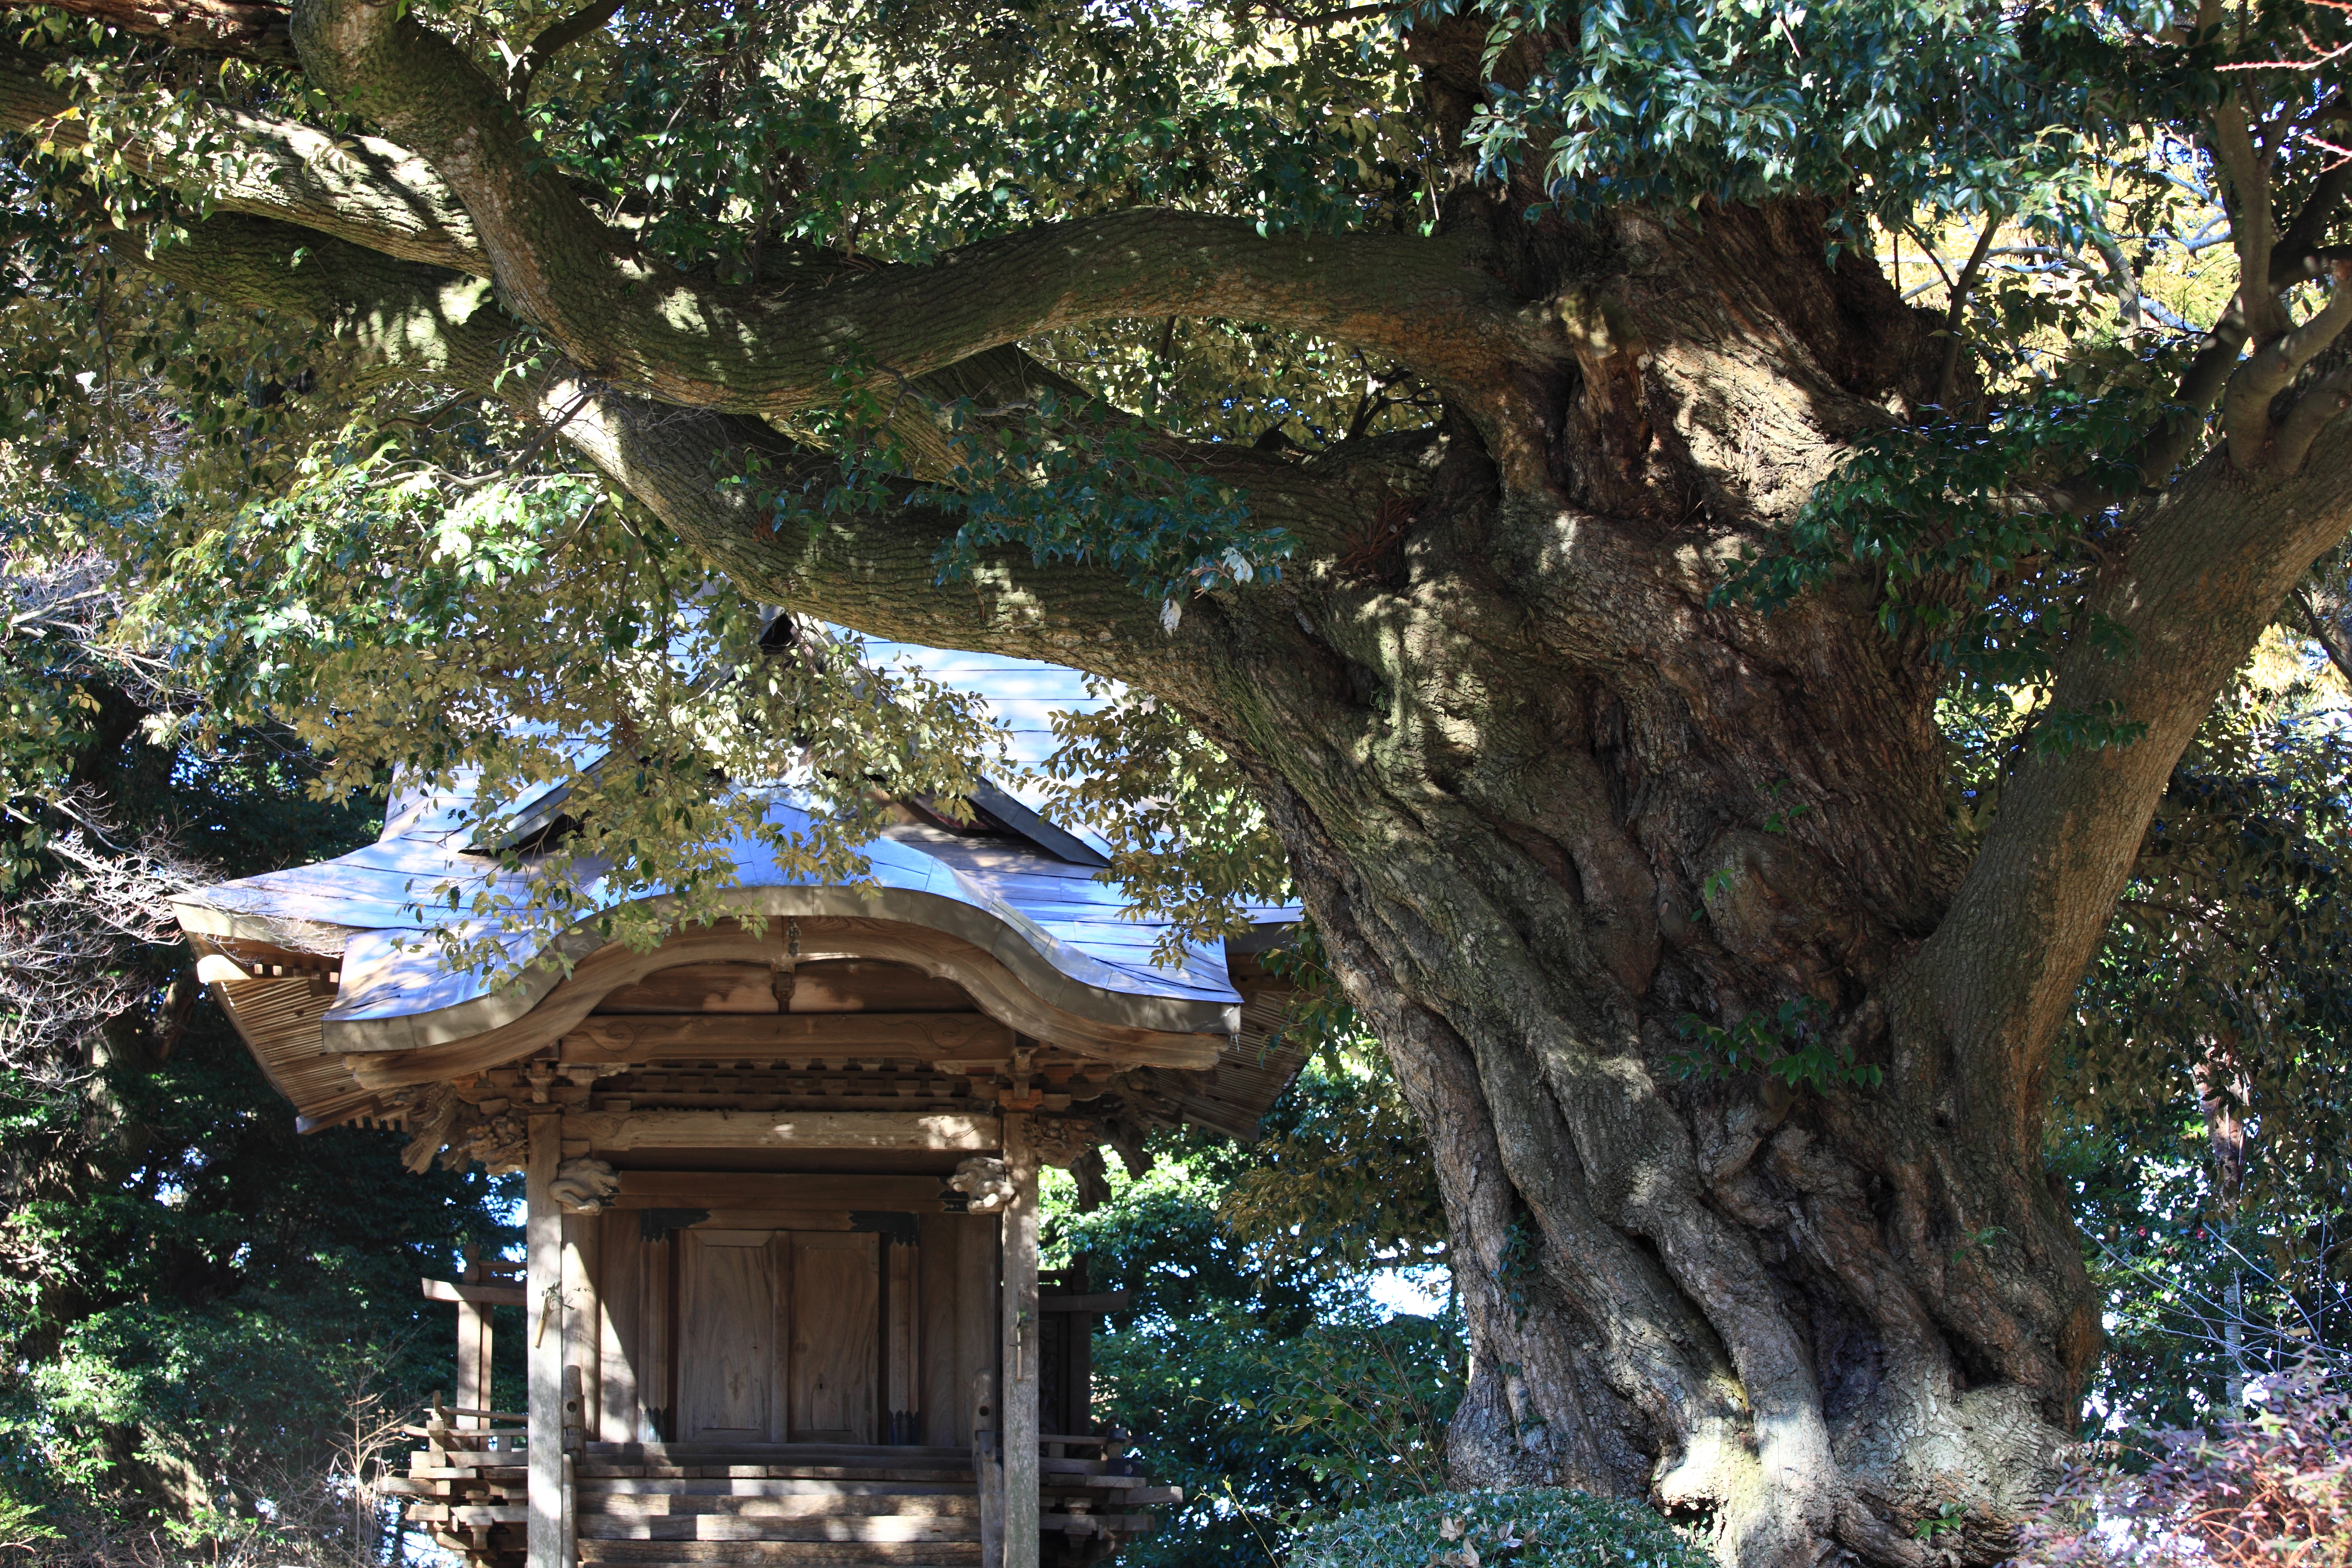
tree, branch, plant, flower, high, botany, garden, temple, shrine, 5d, hires, markii, hi, res, resolution, ibaraki, sakuragawa, yakuohin, shinto shrine, woody plant